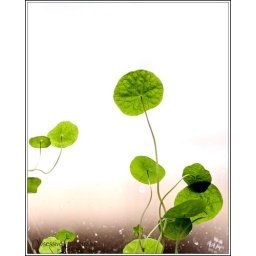
A little funny-looking plant in our kitchen window. Not sure what it is so I named it.